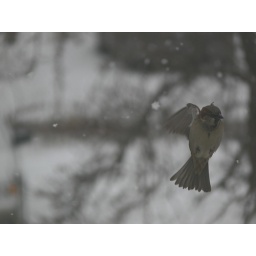
One of &amp;quot;my&amp;quot; house sparrows flying in the snow.